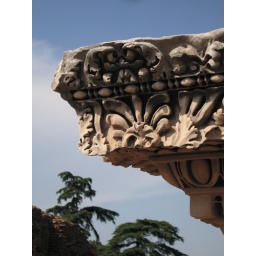
Some fragment of a column or wall on Palatine Hill in Rome.[rom-palatin-2007_05_25_015]